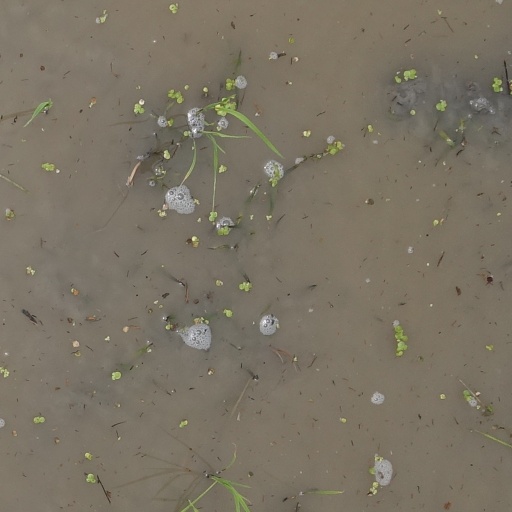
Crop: rice